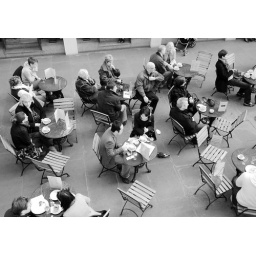
Covent Garden taken over balcony whilst opera female singer was performing